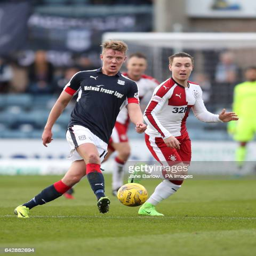
soccer player and battle for the ball during the match